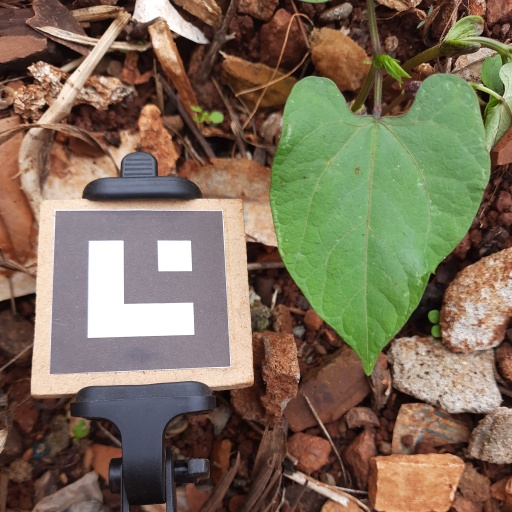
Observations: wavy surface, no eating holes, with soild dust, under shade